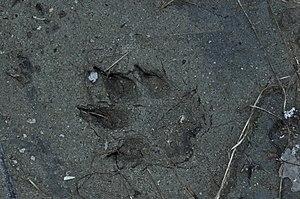
Le Léopard indien est une sous-espèce du Léopard dont l'aire de répartition couvre l'Inde, le Népal et le Bangladesh. On le différencie du Léopard d'Afrique par la couleur de son pelage et sa taille plus modeste. Les individus mélaniques sont notamment plus nombreux. Ses proies sont principalement des chitals dans la péninsule indienne et de muntjacs au Népal. Le Léopard indien cohabite avec le Tigre, mais lorsque celui-ci est présent les léopards sont moins nombreux et de plus petite taille, en effet les léopards se rabattent alors sur du plus petit gibier pour ne pas entrer en compétition avec le plus gros félin. Sa population, d'environ 14 000 individus, est en augmentation.